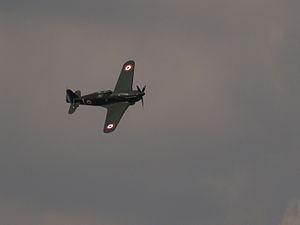
Le Groupe de chasse 3/6 Roussillon est une unité de combat de l’armée de l’air française, formée le 1ᵉʳ mai 1939, à Chartres dissoute après le 8 mai 1945. Elle a combattu dans la campagne 1939-1940, dans la campagne de Syrie, en Afrique du Nord, dans la Campagne d’Italie, dans celle d’Allemagne et dans celle de Bordeaux.